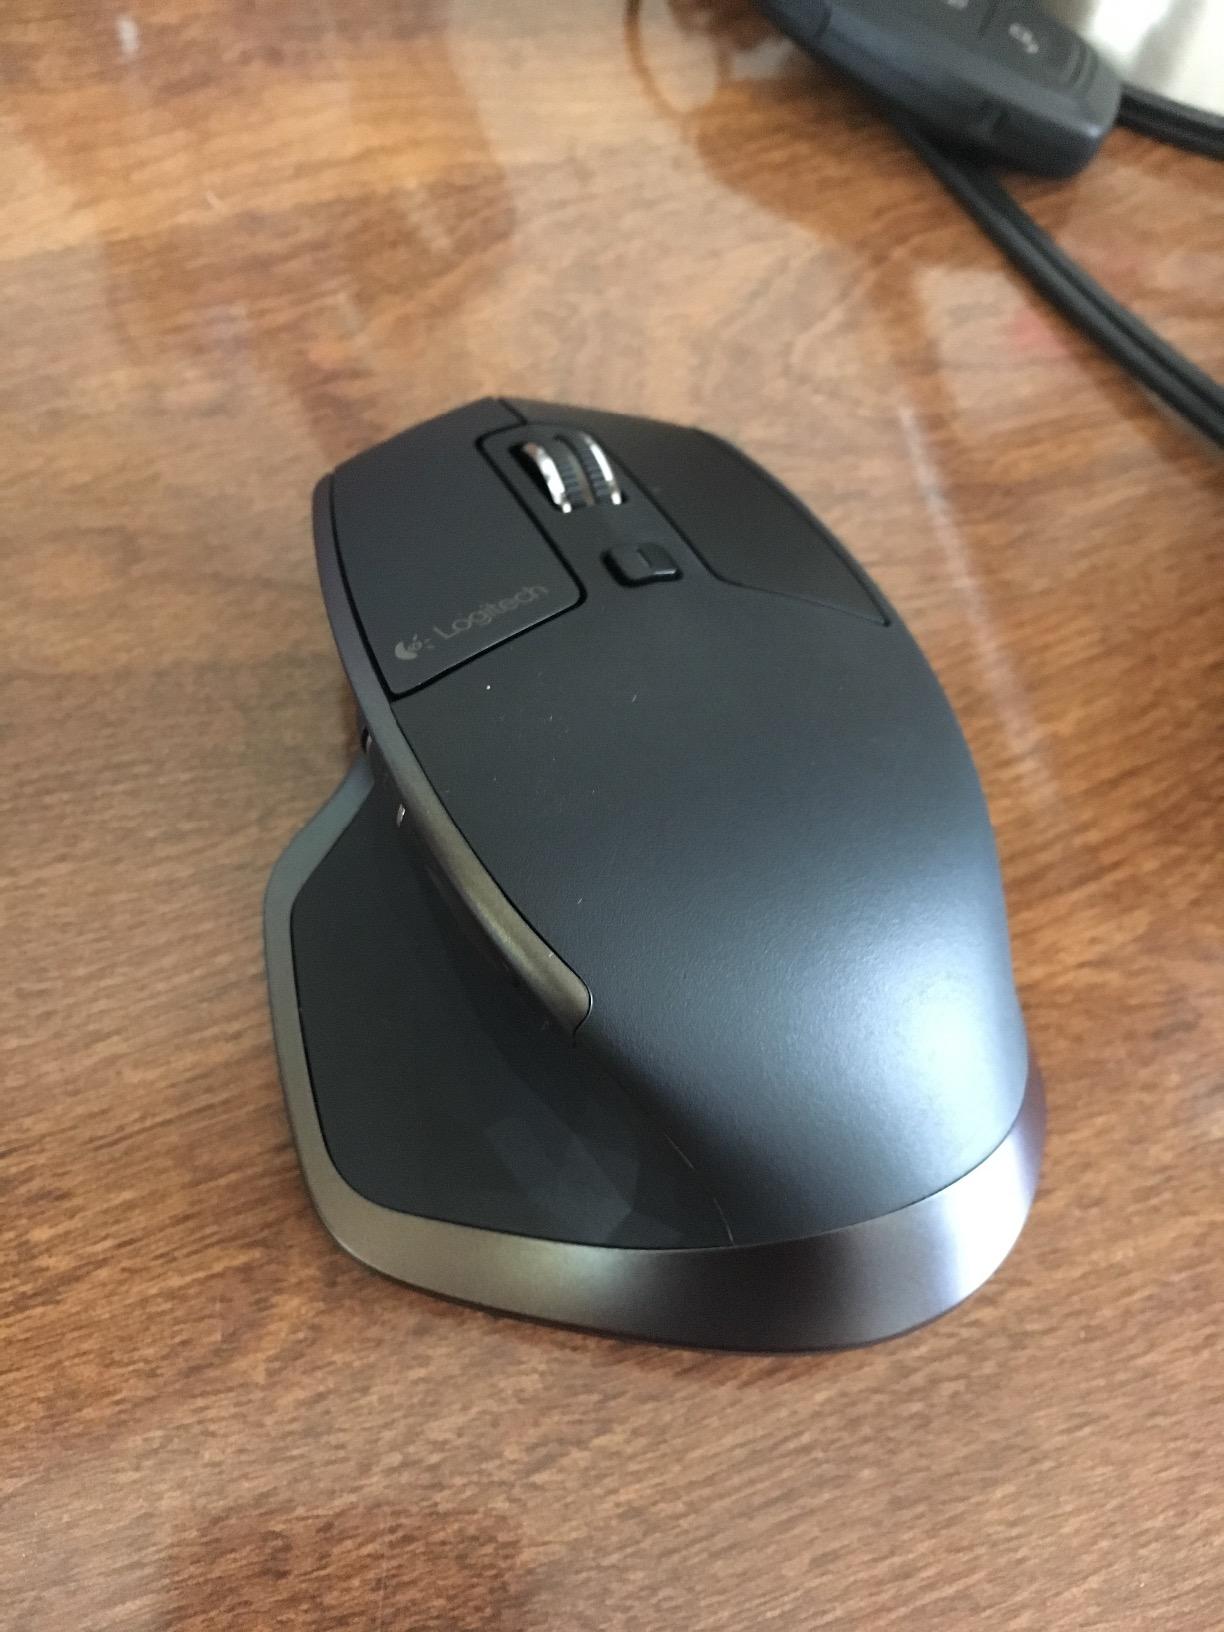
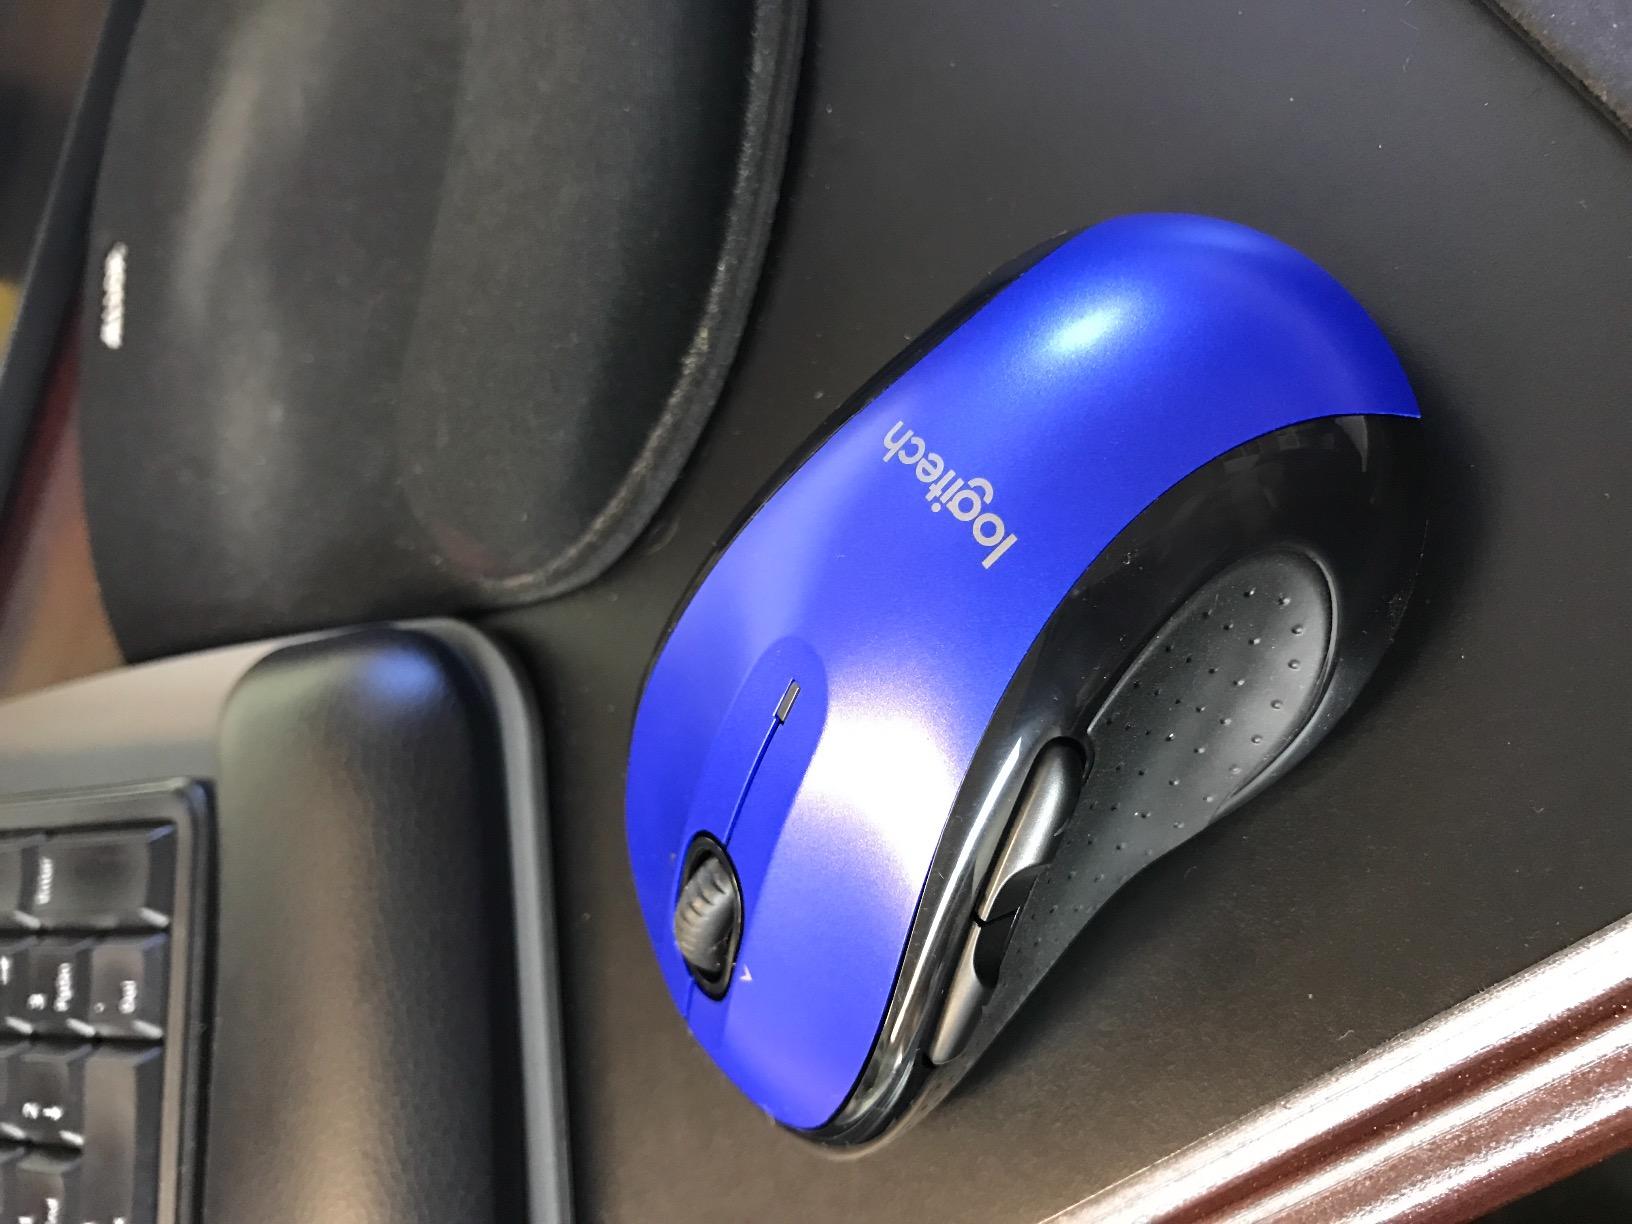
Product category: mouse
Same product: no